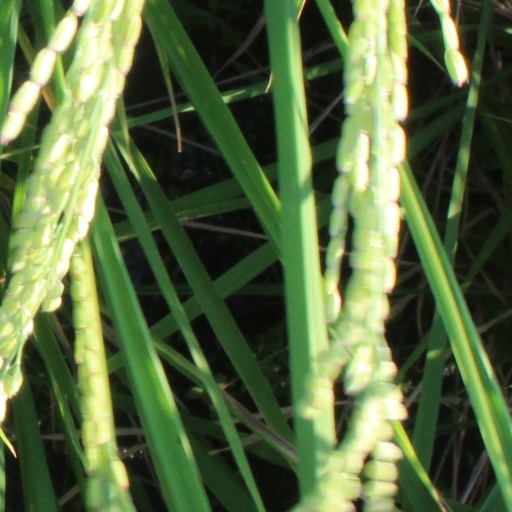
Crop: rice